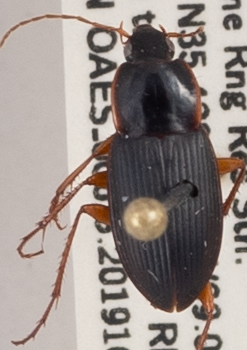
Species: Calathus opaculus
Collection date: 2019-10-30
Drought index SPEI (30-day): -0.684
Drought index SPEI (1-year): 1.13
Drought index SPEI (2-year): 0.8